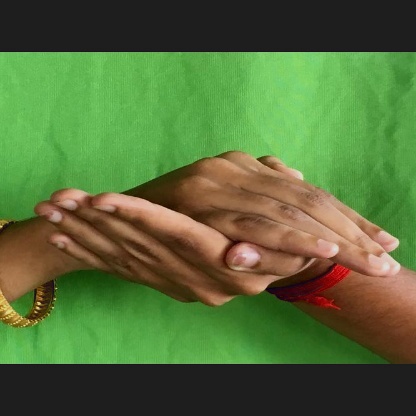
Mudra: Samputa